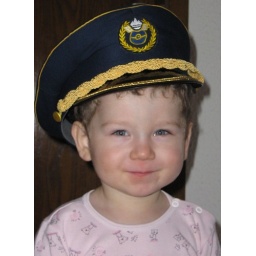
A smile is the light in the window of your face that tells people you're at home. :-)